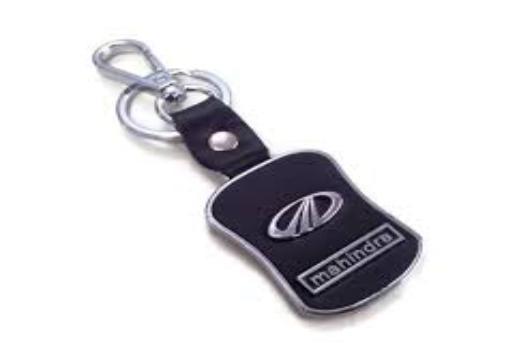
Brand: Mahindra-2
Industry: Transportation